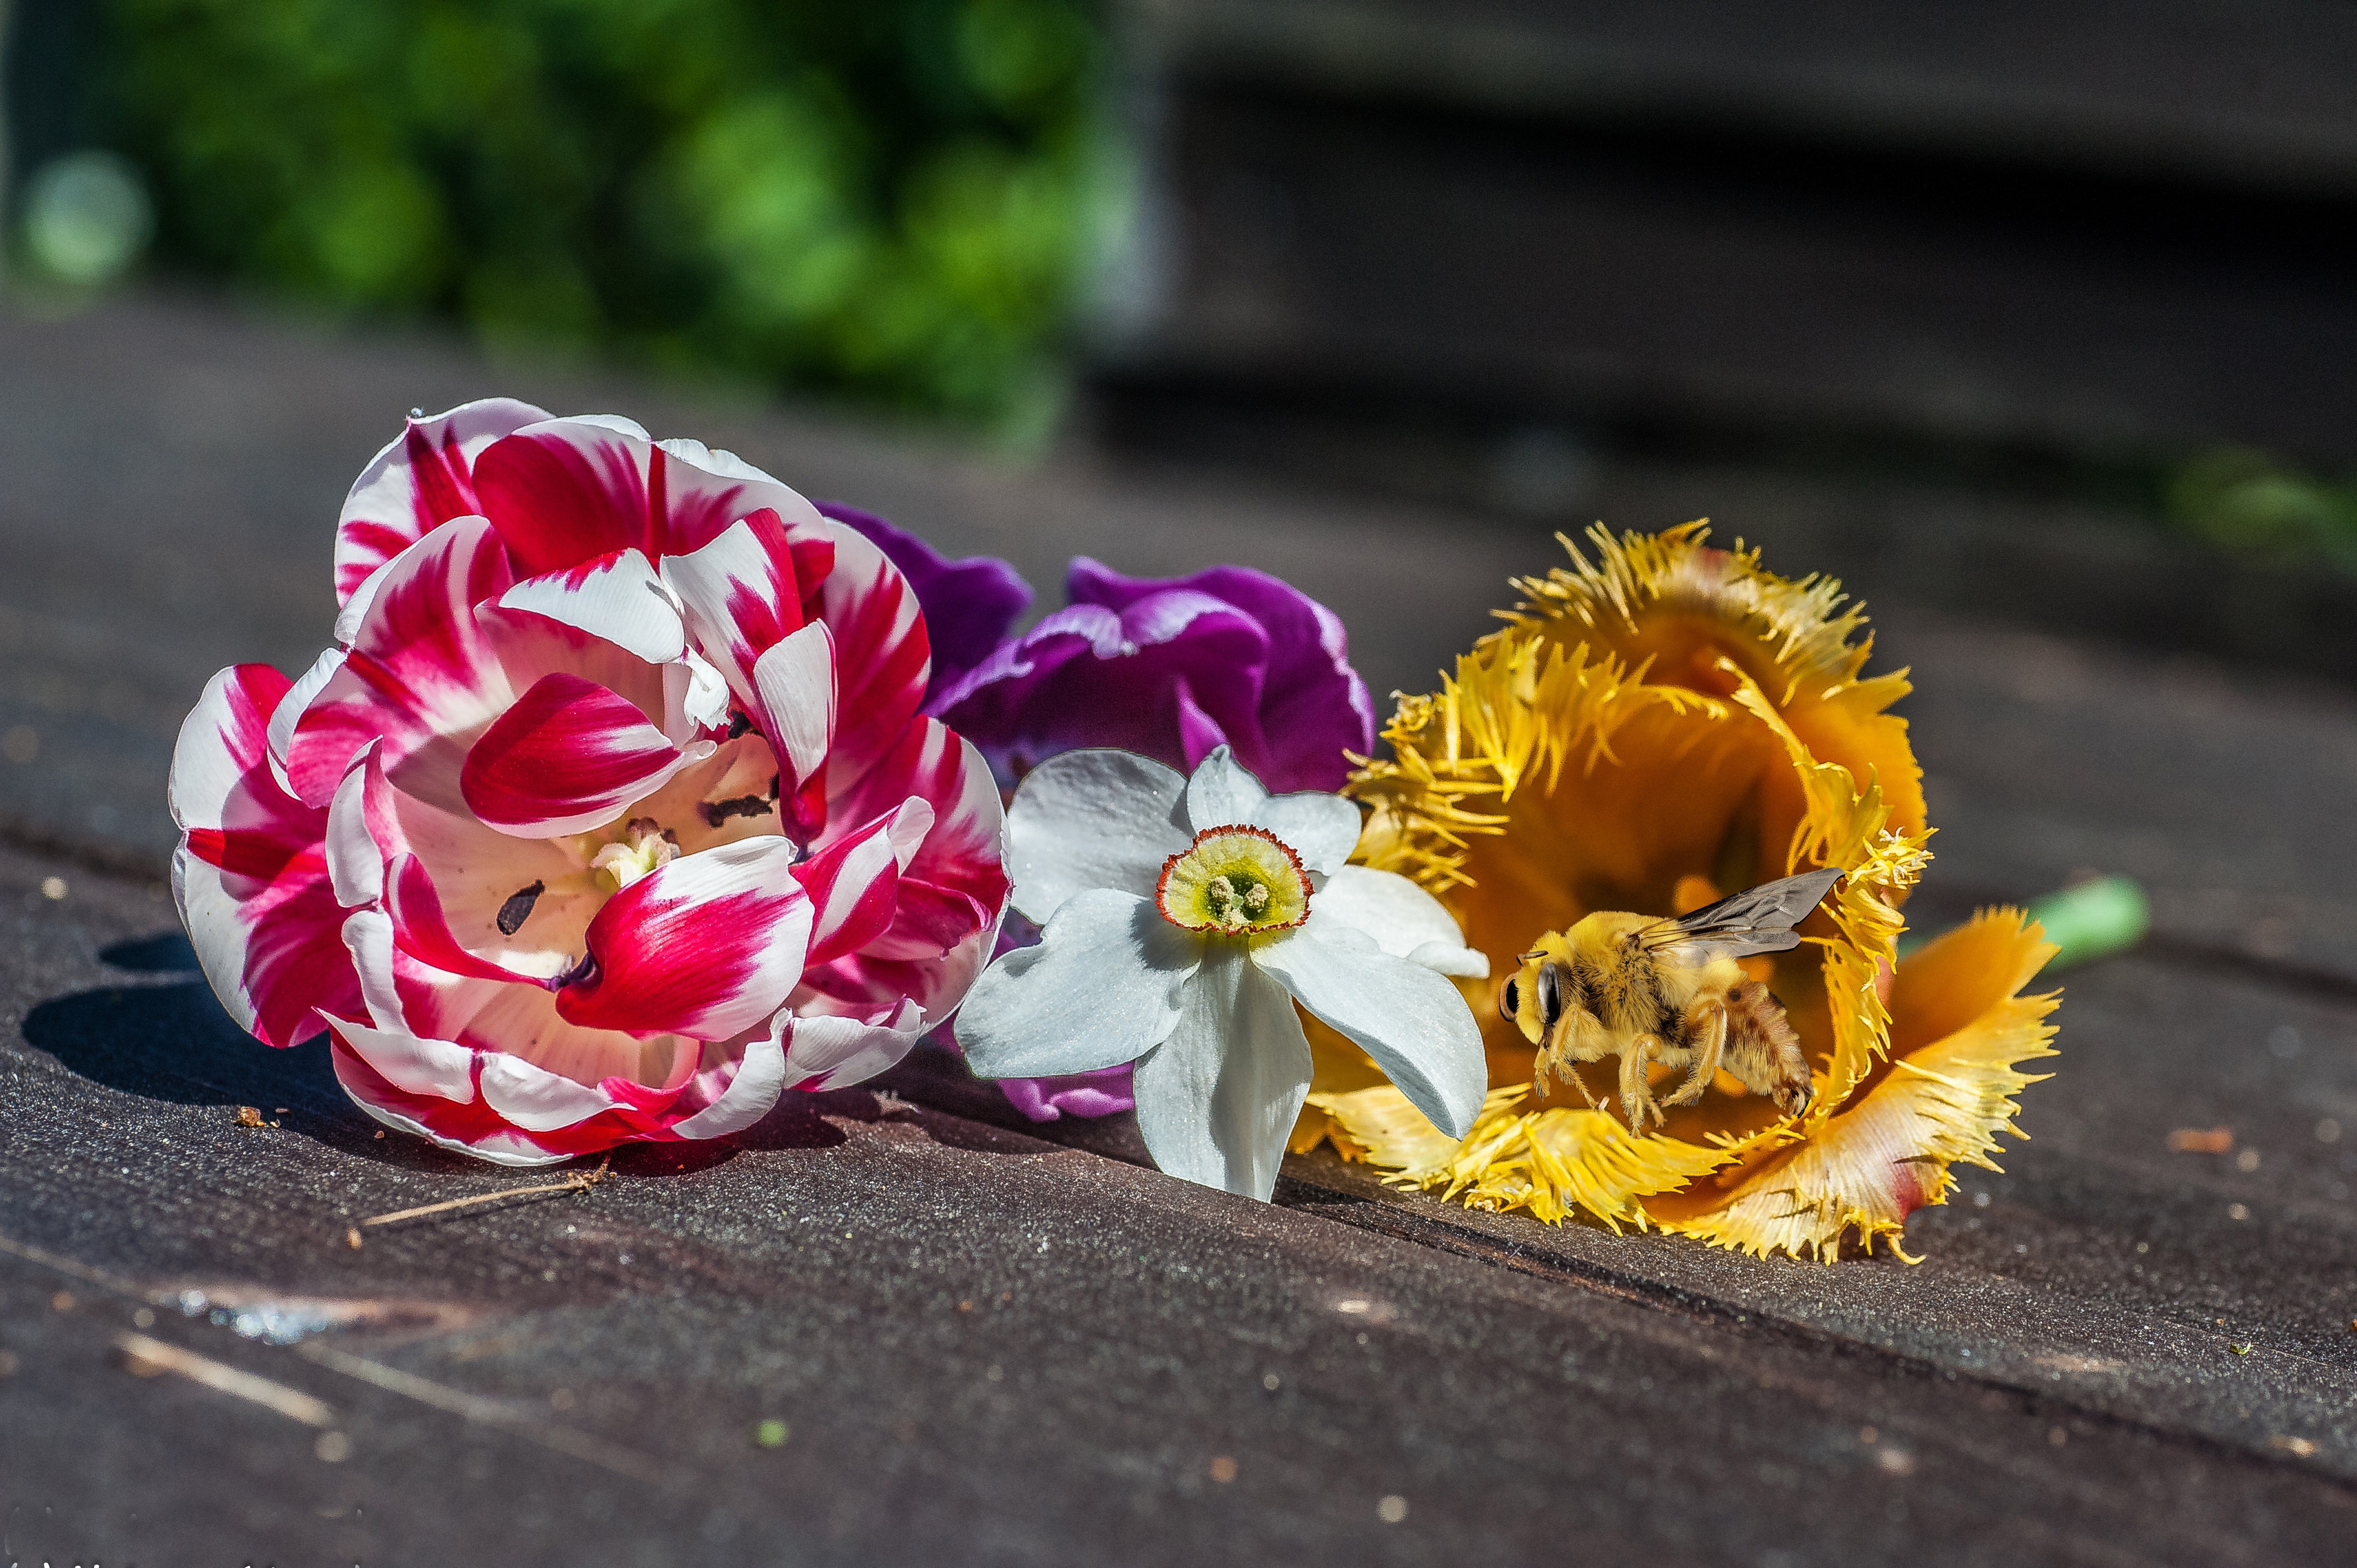
blossom, plant, wood, white, leaf, flower, petal, red, yellow, flora, bee, narcissus, tulips, floristry, macro photography, flowering plant, flower bouquet, floral design, land plant, flower arranging